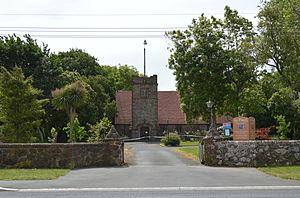
Tai Tapu est une localité de la région de Canterbury située dans l’ Île du Sud de la Nouvelle-Zélande.